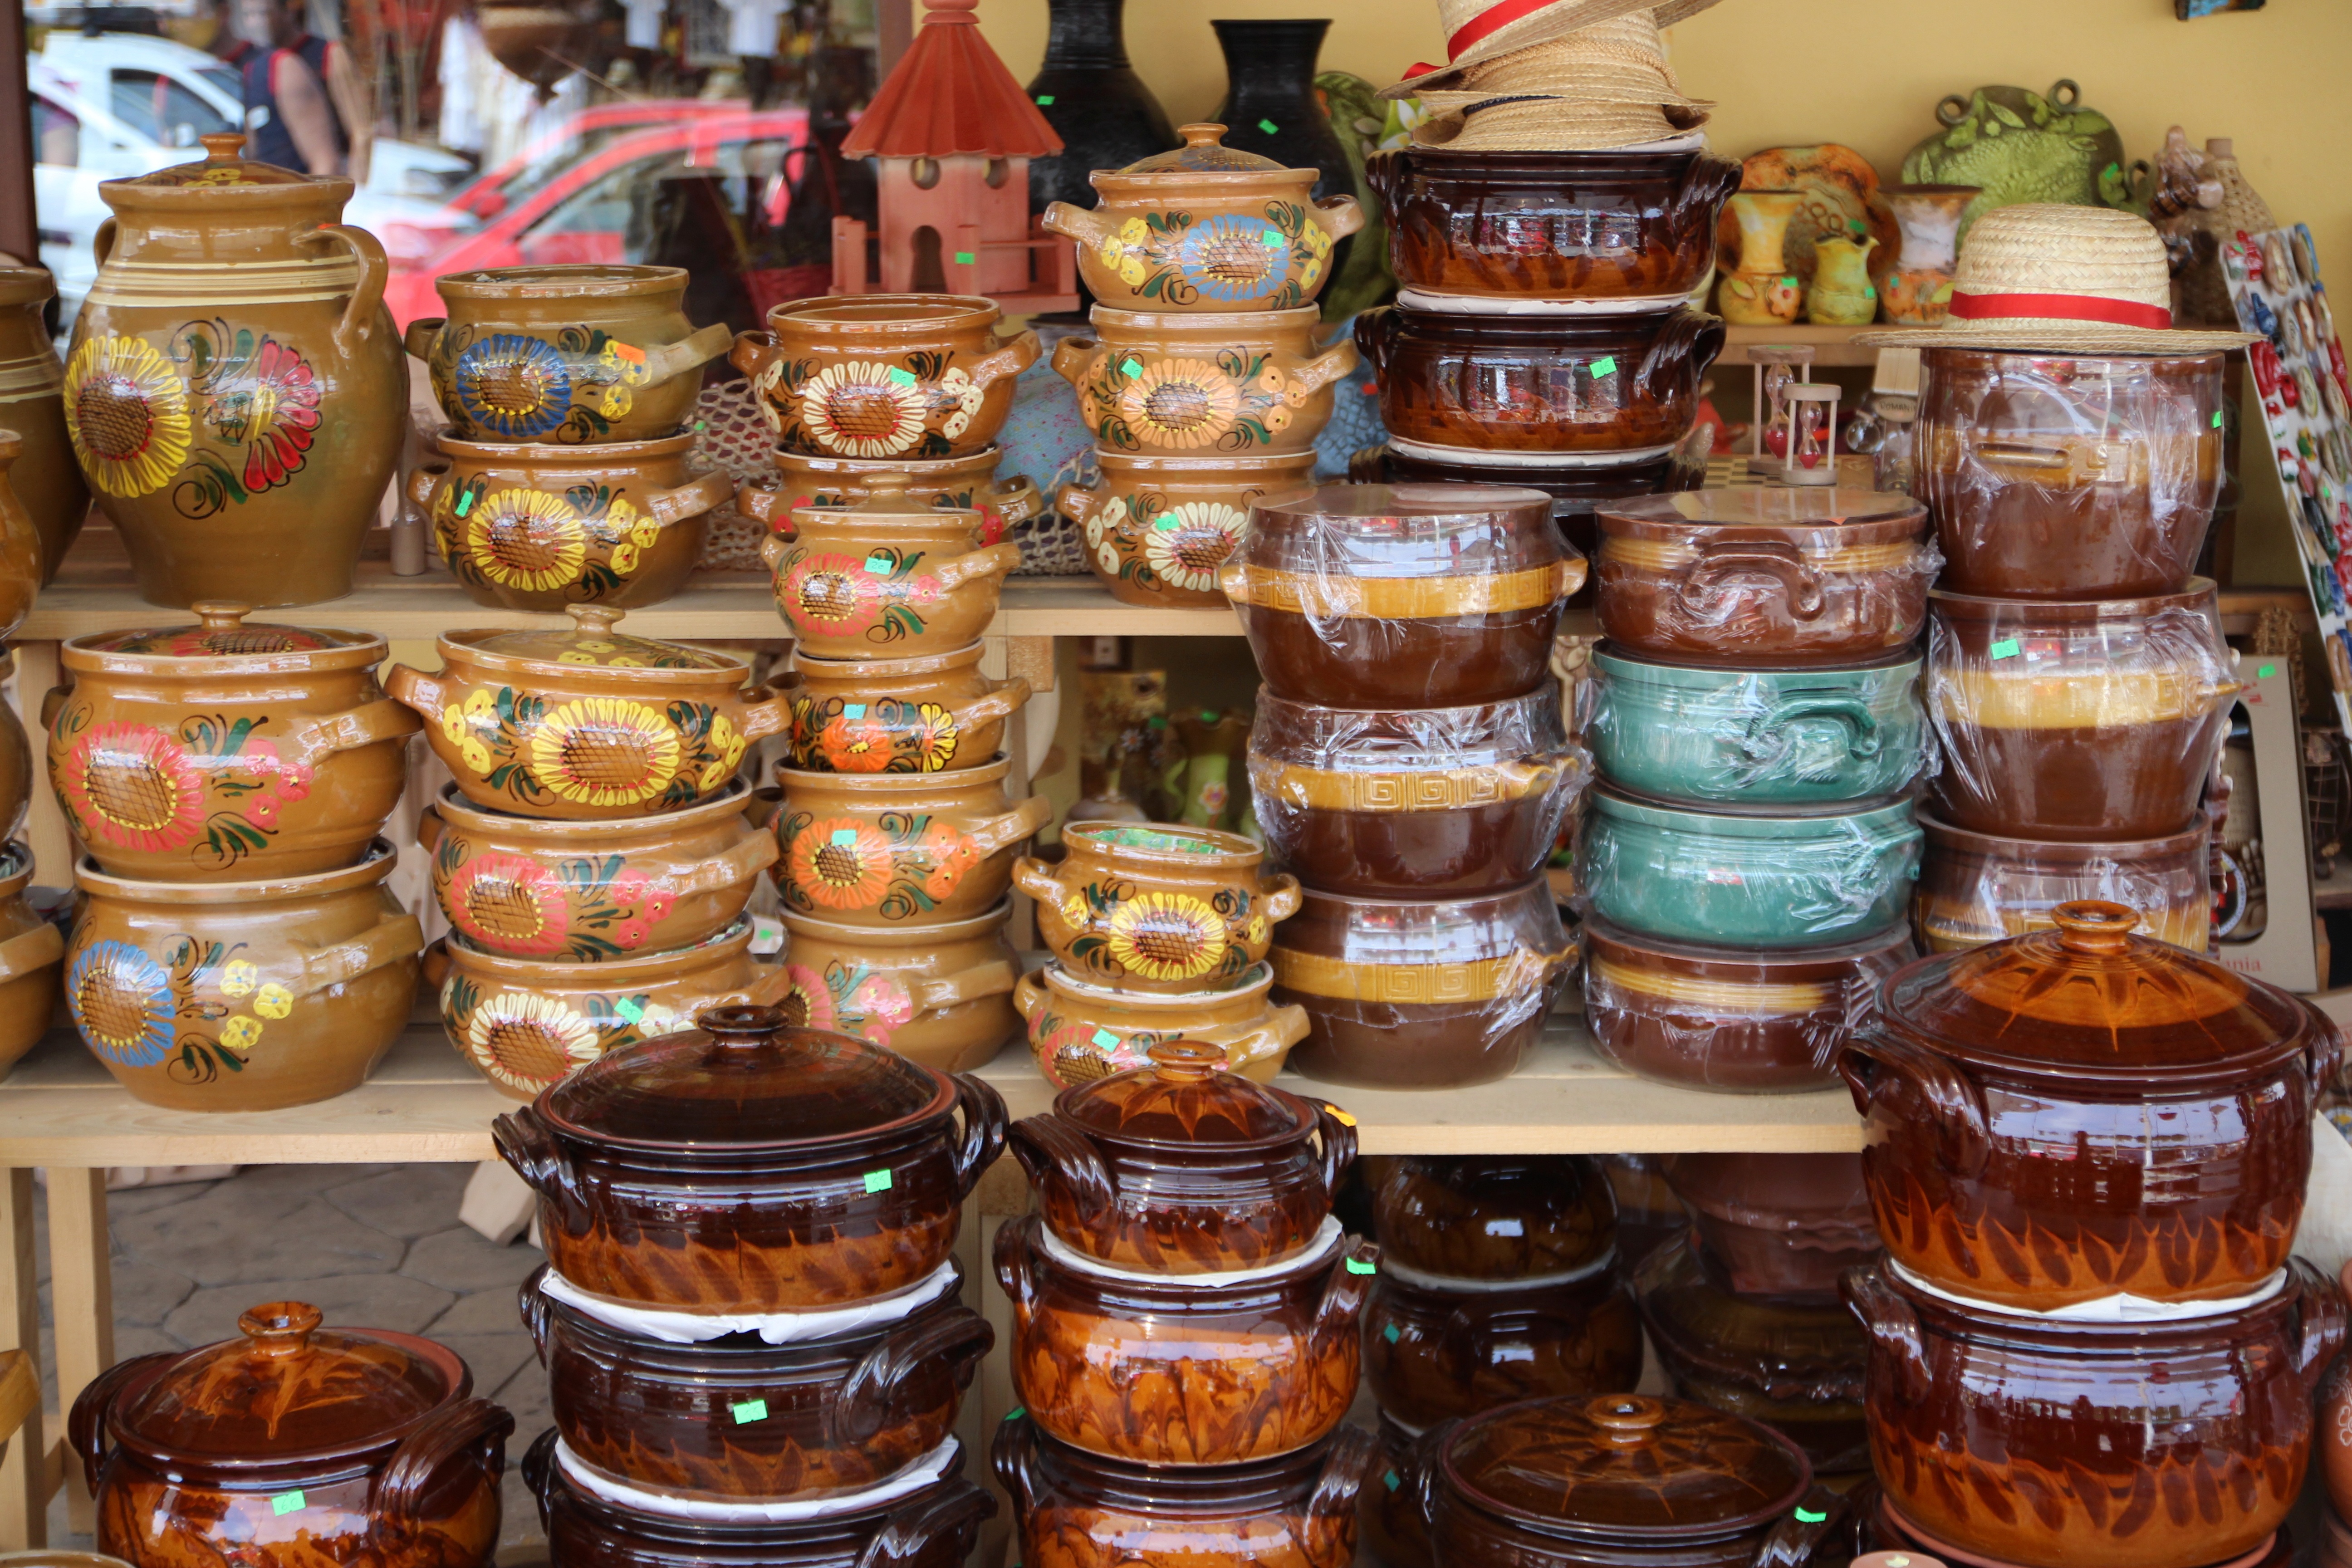
food, produce, tradition, canning, traditional, romania, ceramics, pots, horezu, food preservation